Andrássy út

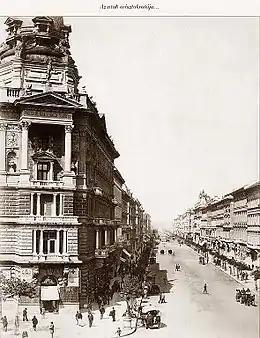
1875, Andrássy Avenue at Váczy körút ("now Bajcsy-Zsilinszky út")

It was decreed to be built in 1870, to discharge the parallel Király utca from heavy traffic and to connect the inner city parts with the City Park. Its construction began in 1872 and the avenue was inaugurated on August 20 (a national holiday), 1876. Its realization was a blend of the plans proposed by the top 3 competitors Lajos Lechner, Frigyes Feszl and Klein & Fraser. Its palaces were built by the most distinguished architects (led by Miklós Ybl) of the time, financed by Hungarian and other banking houses. These were mostly finished by 1884 and mostly aristocrats, bankers, landowners and historical families moved in. It was named in 1885 after the main supporter of the plan, Prime Minister Gyula Andrássy.